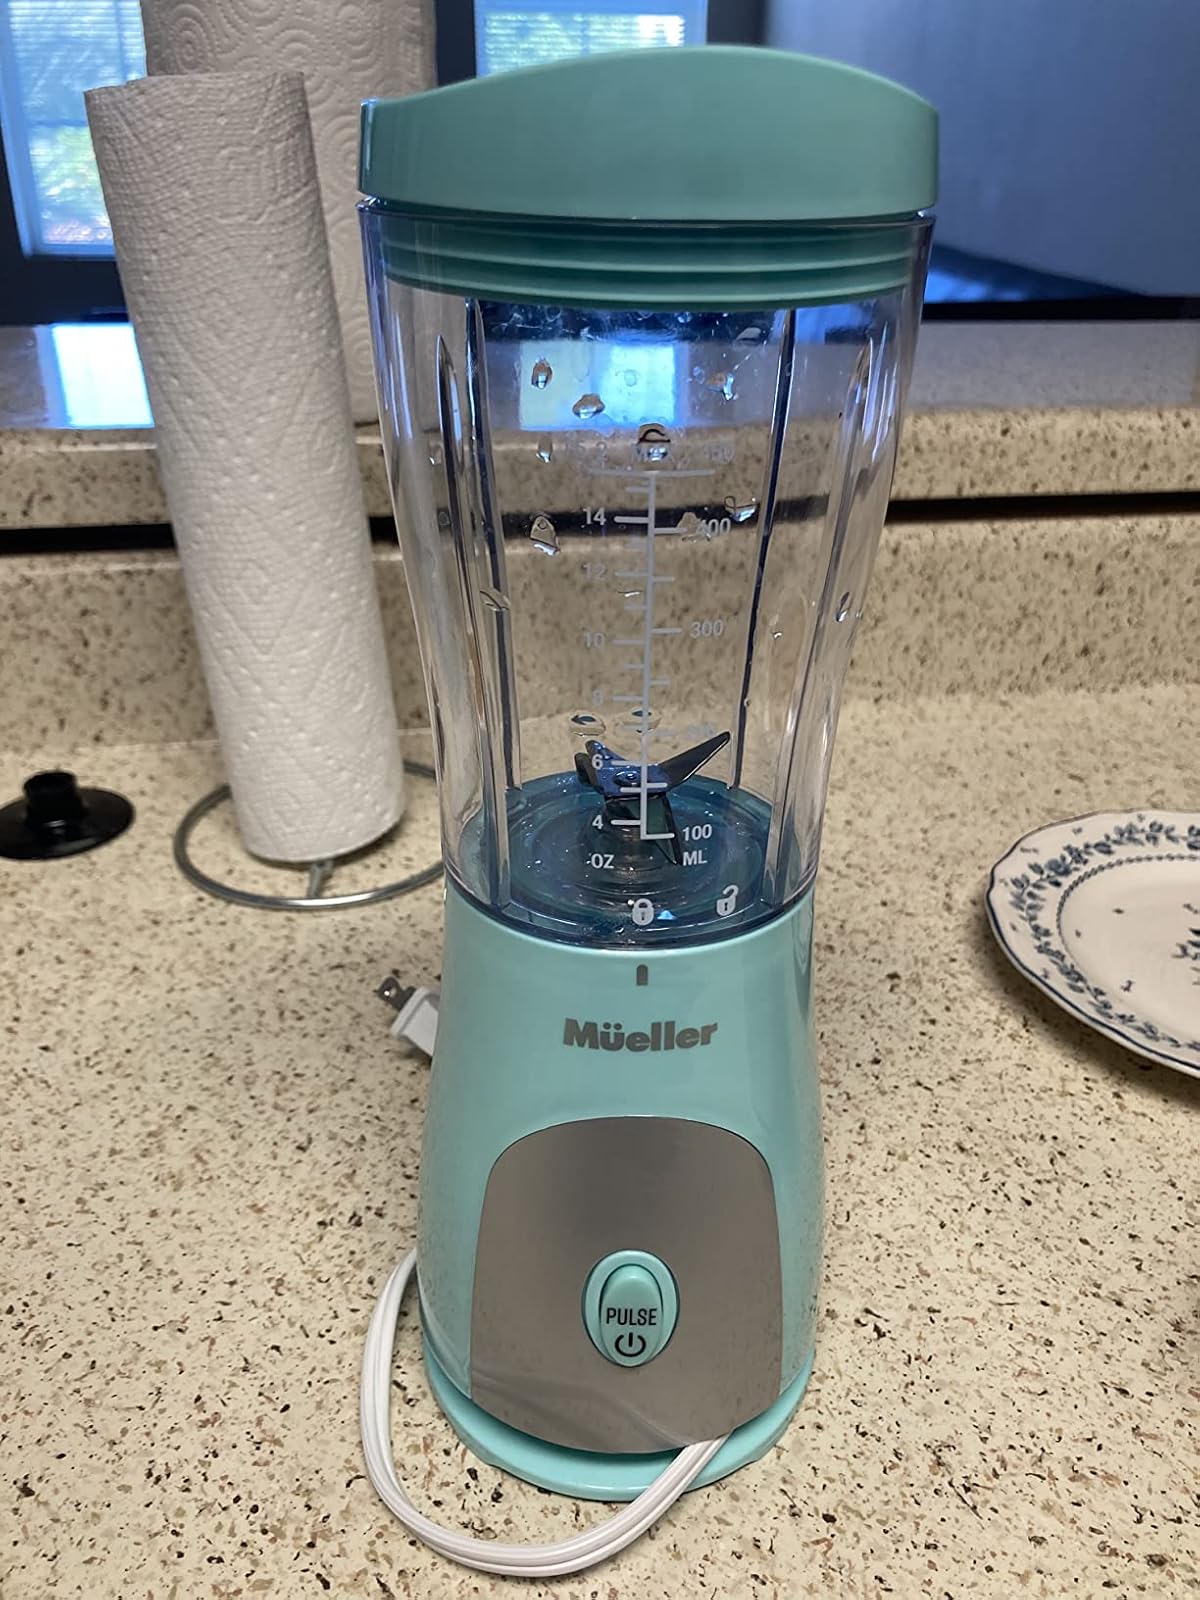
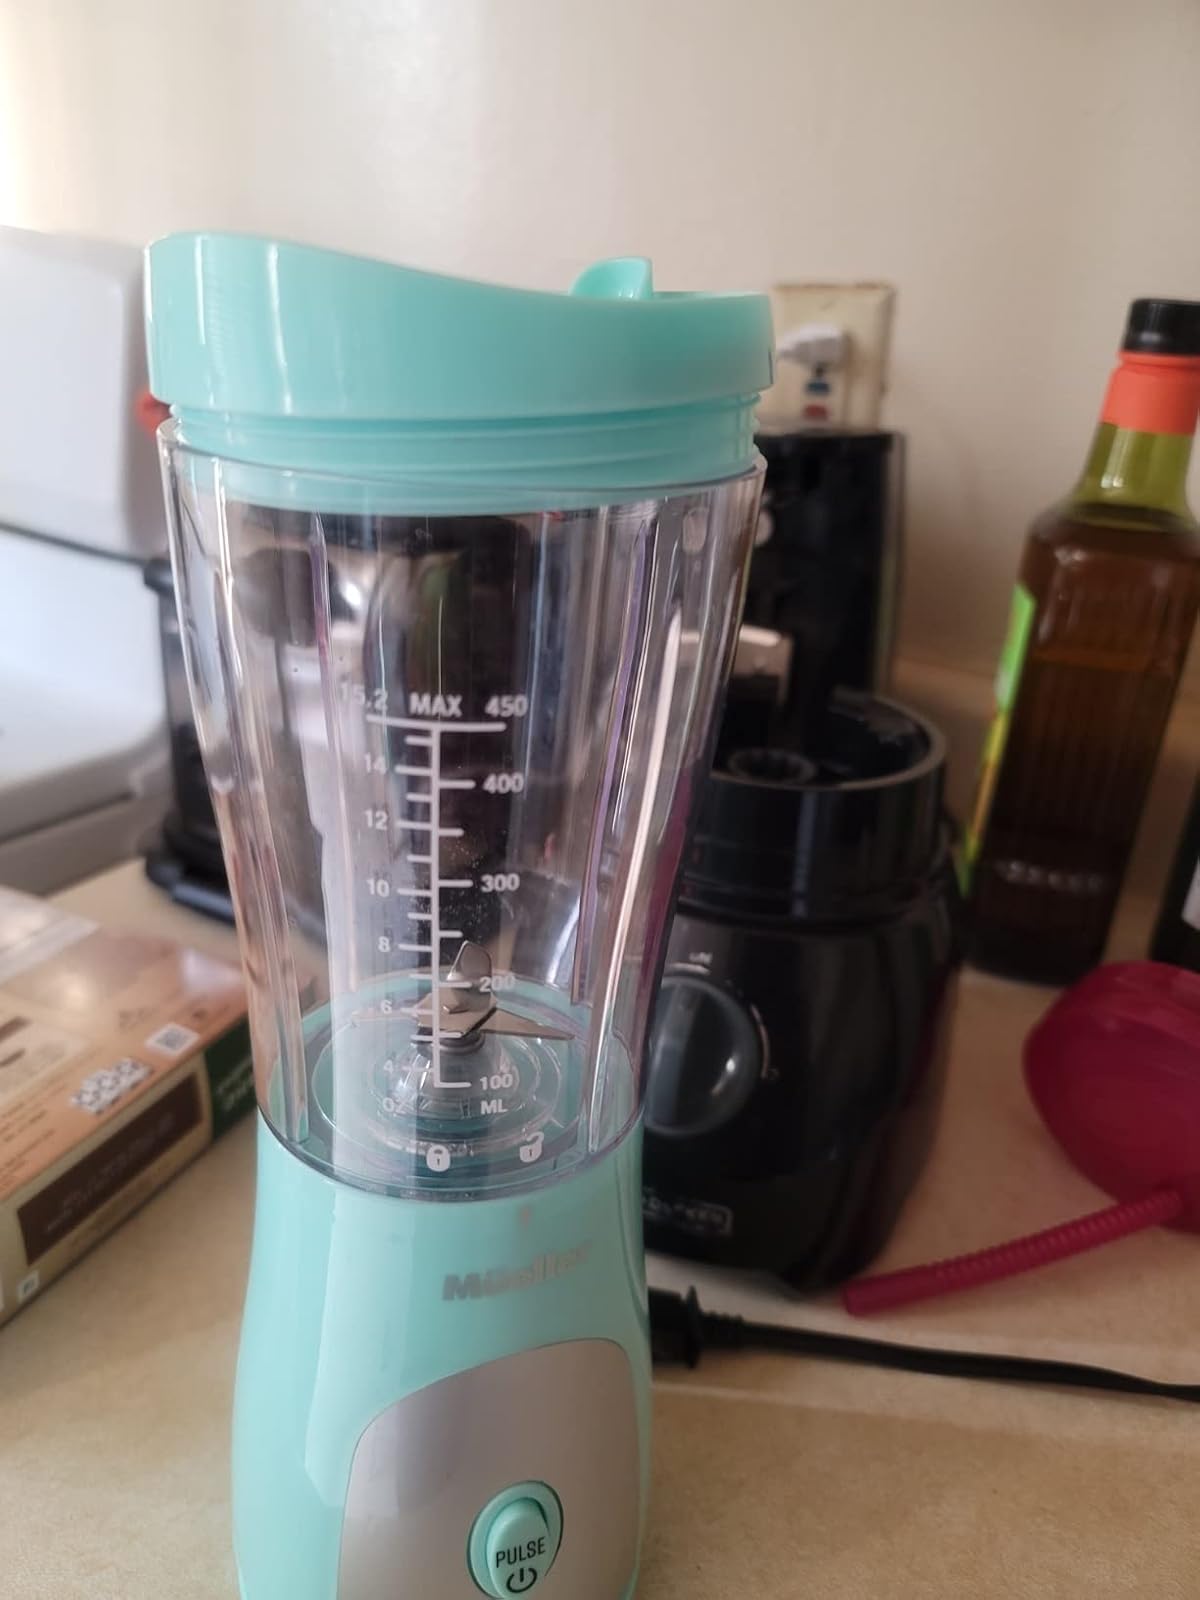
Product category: items_blender
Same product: yes